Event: Nepal Earthquake
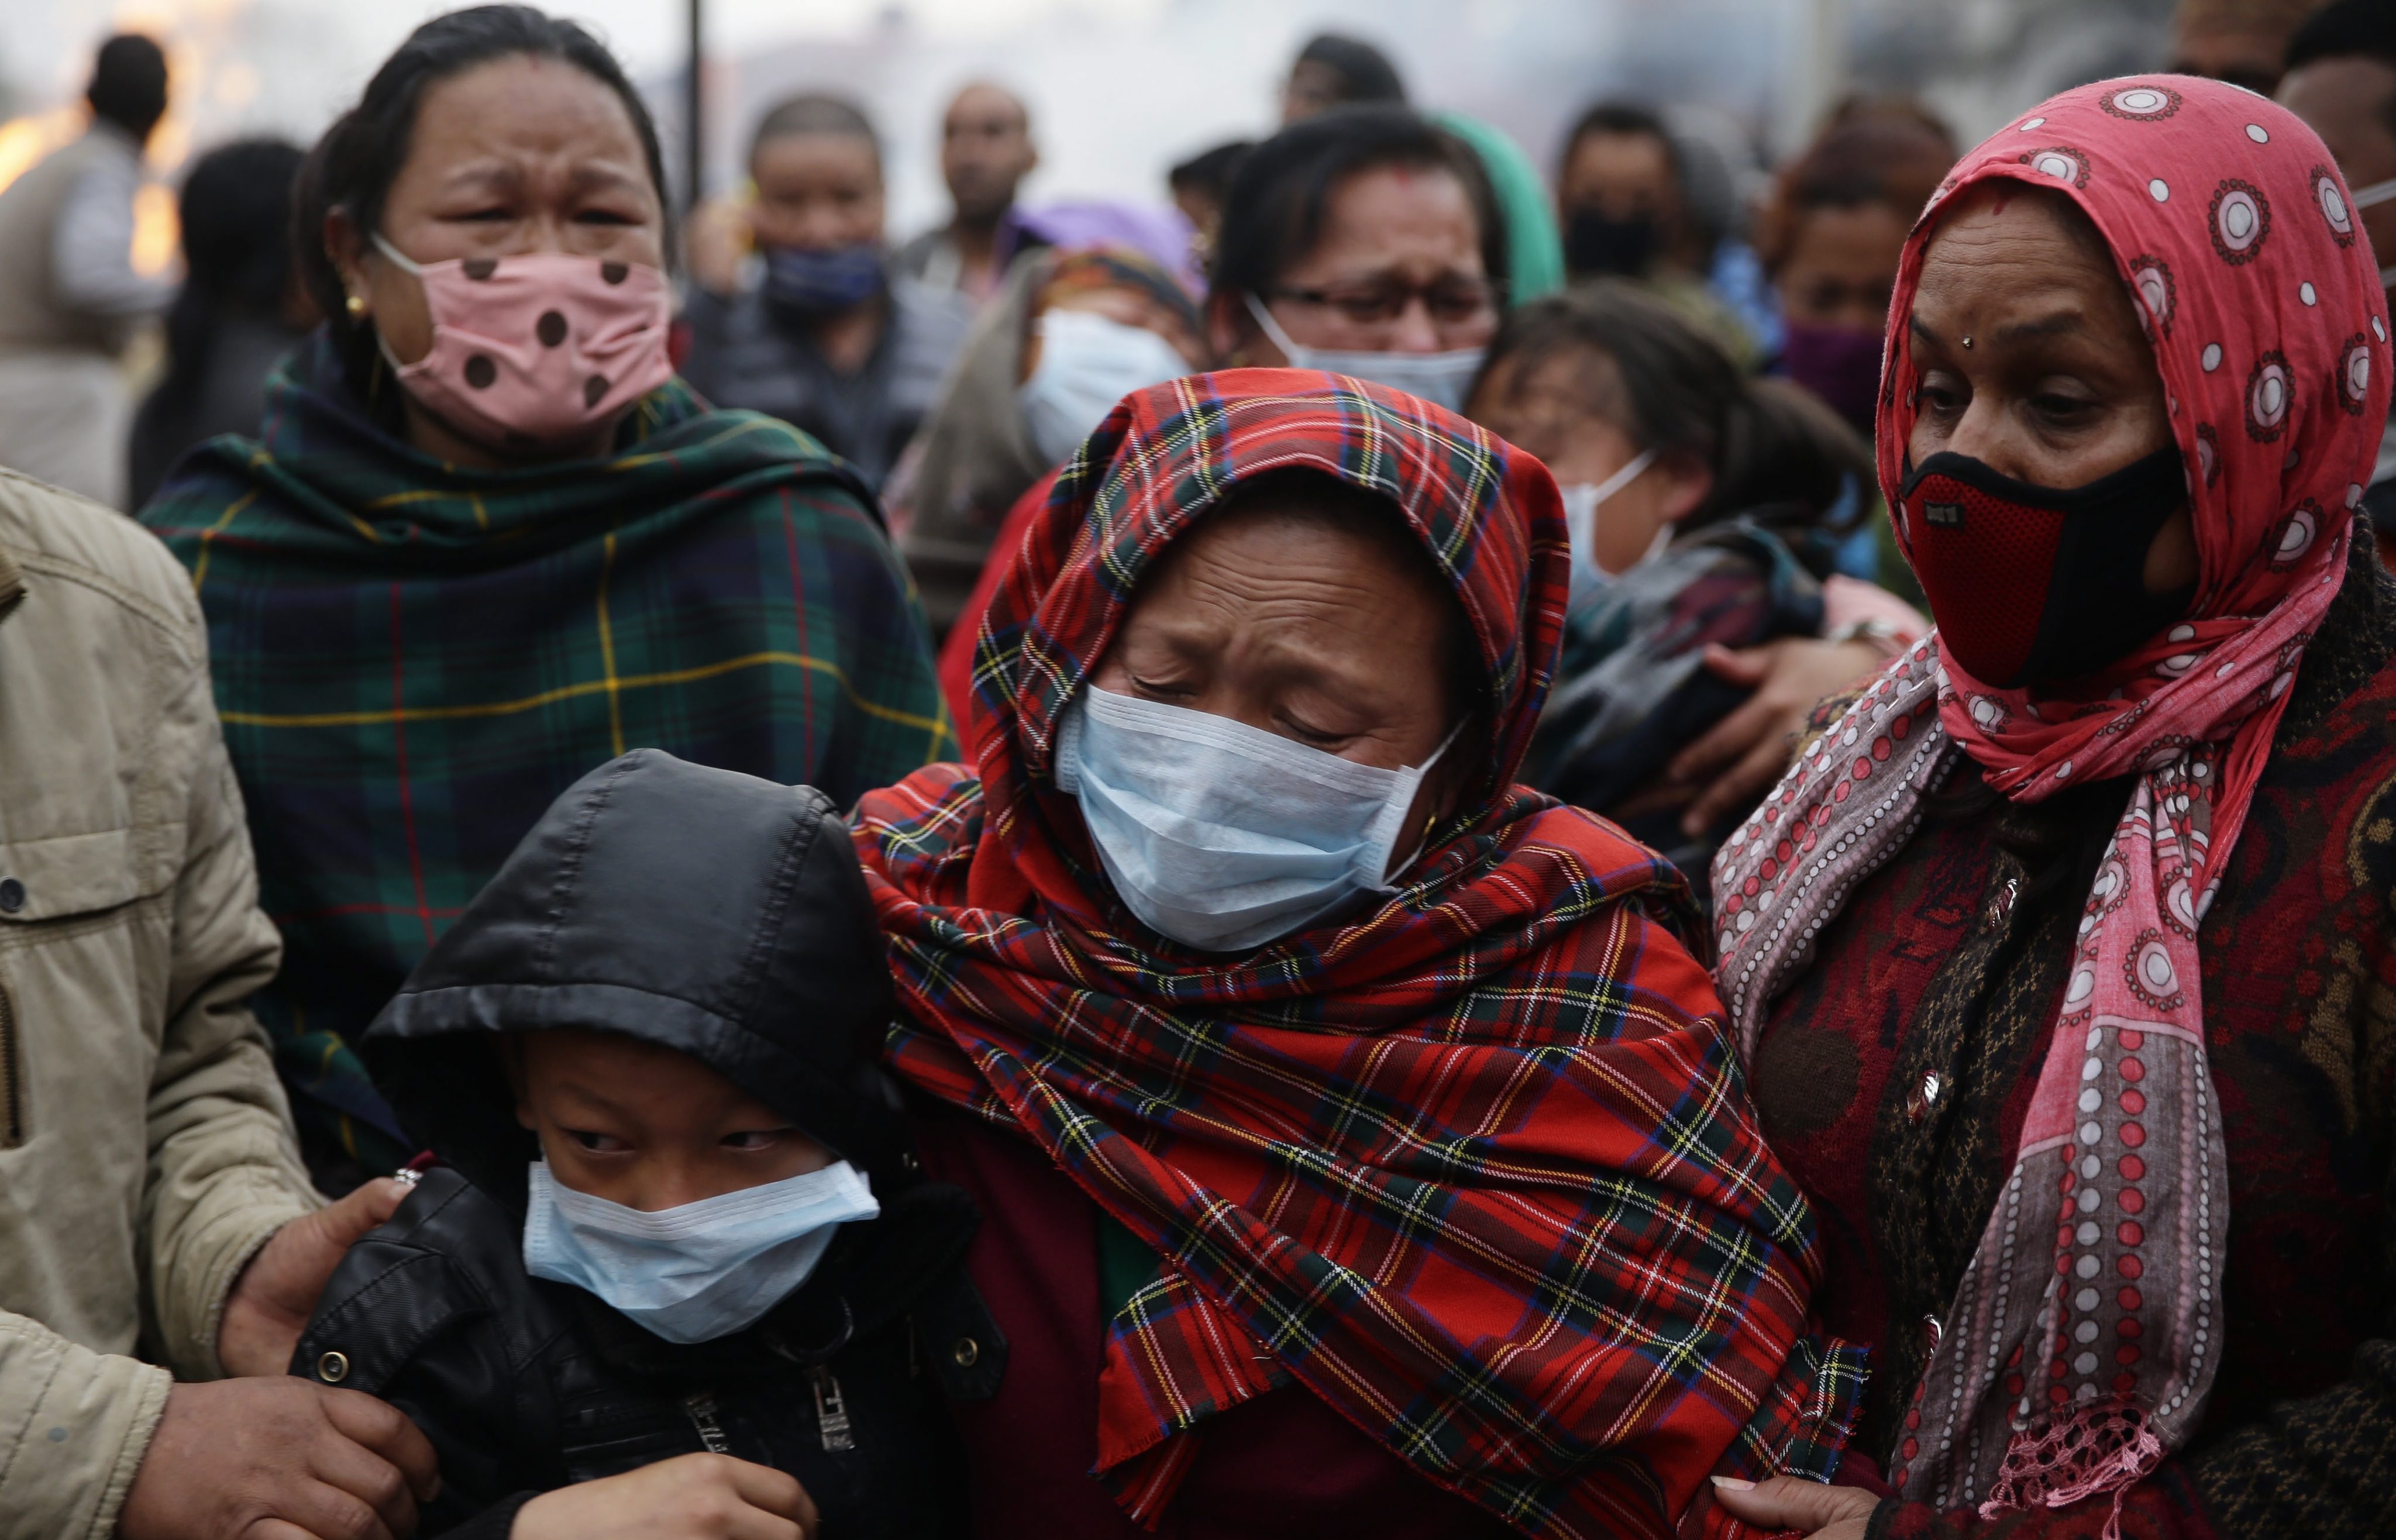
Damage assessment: no_damage